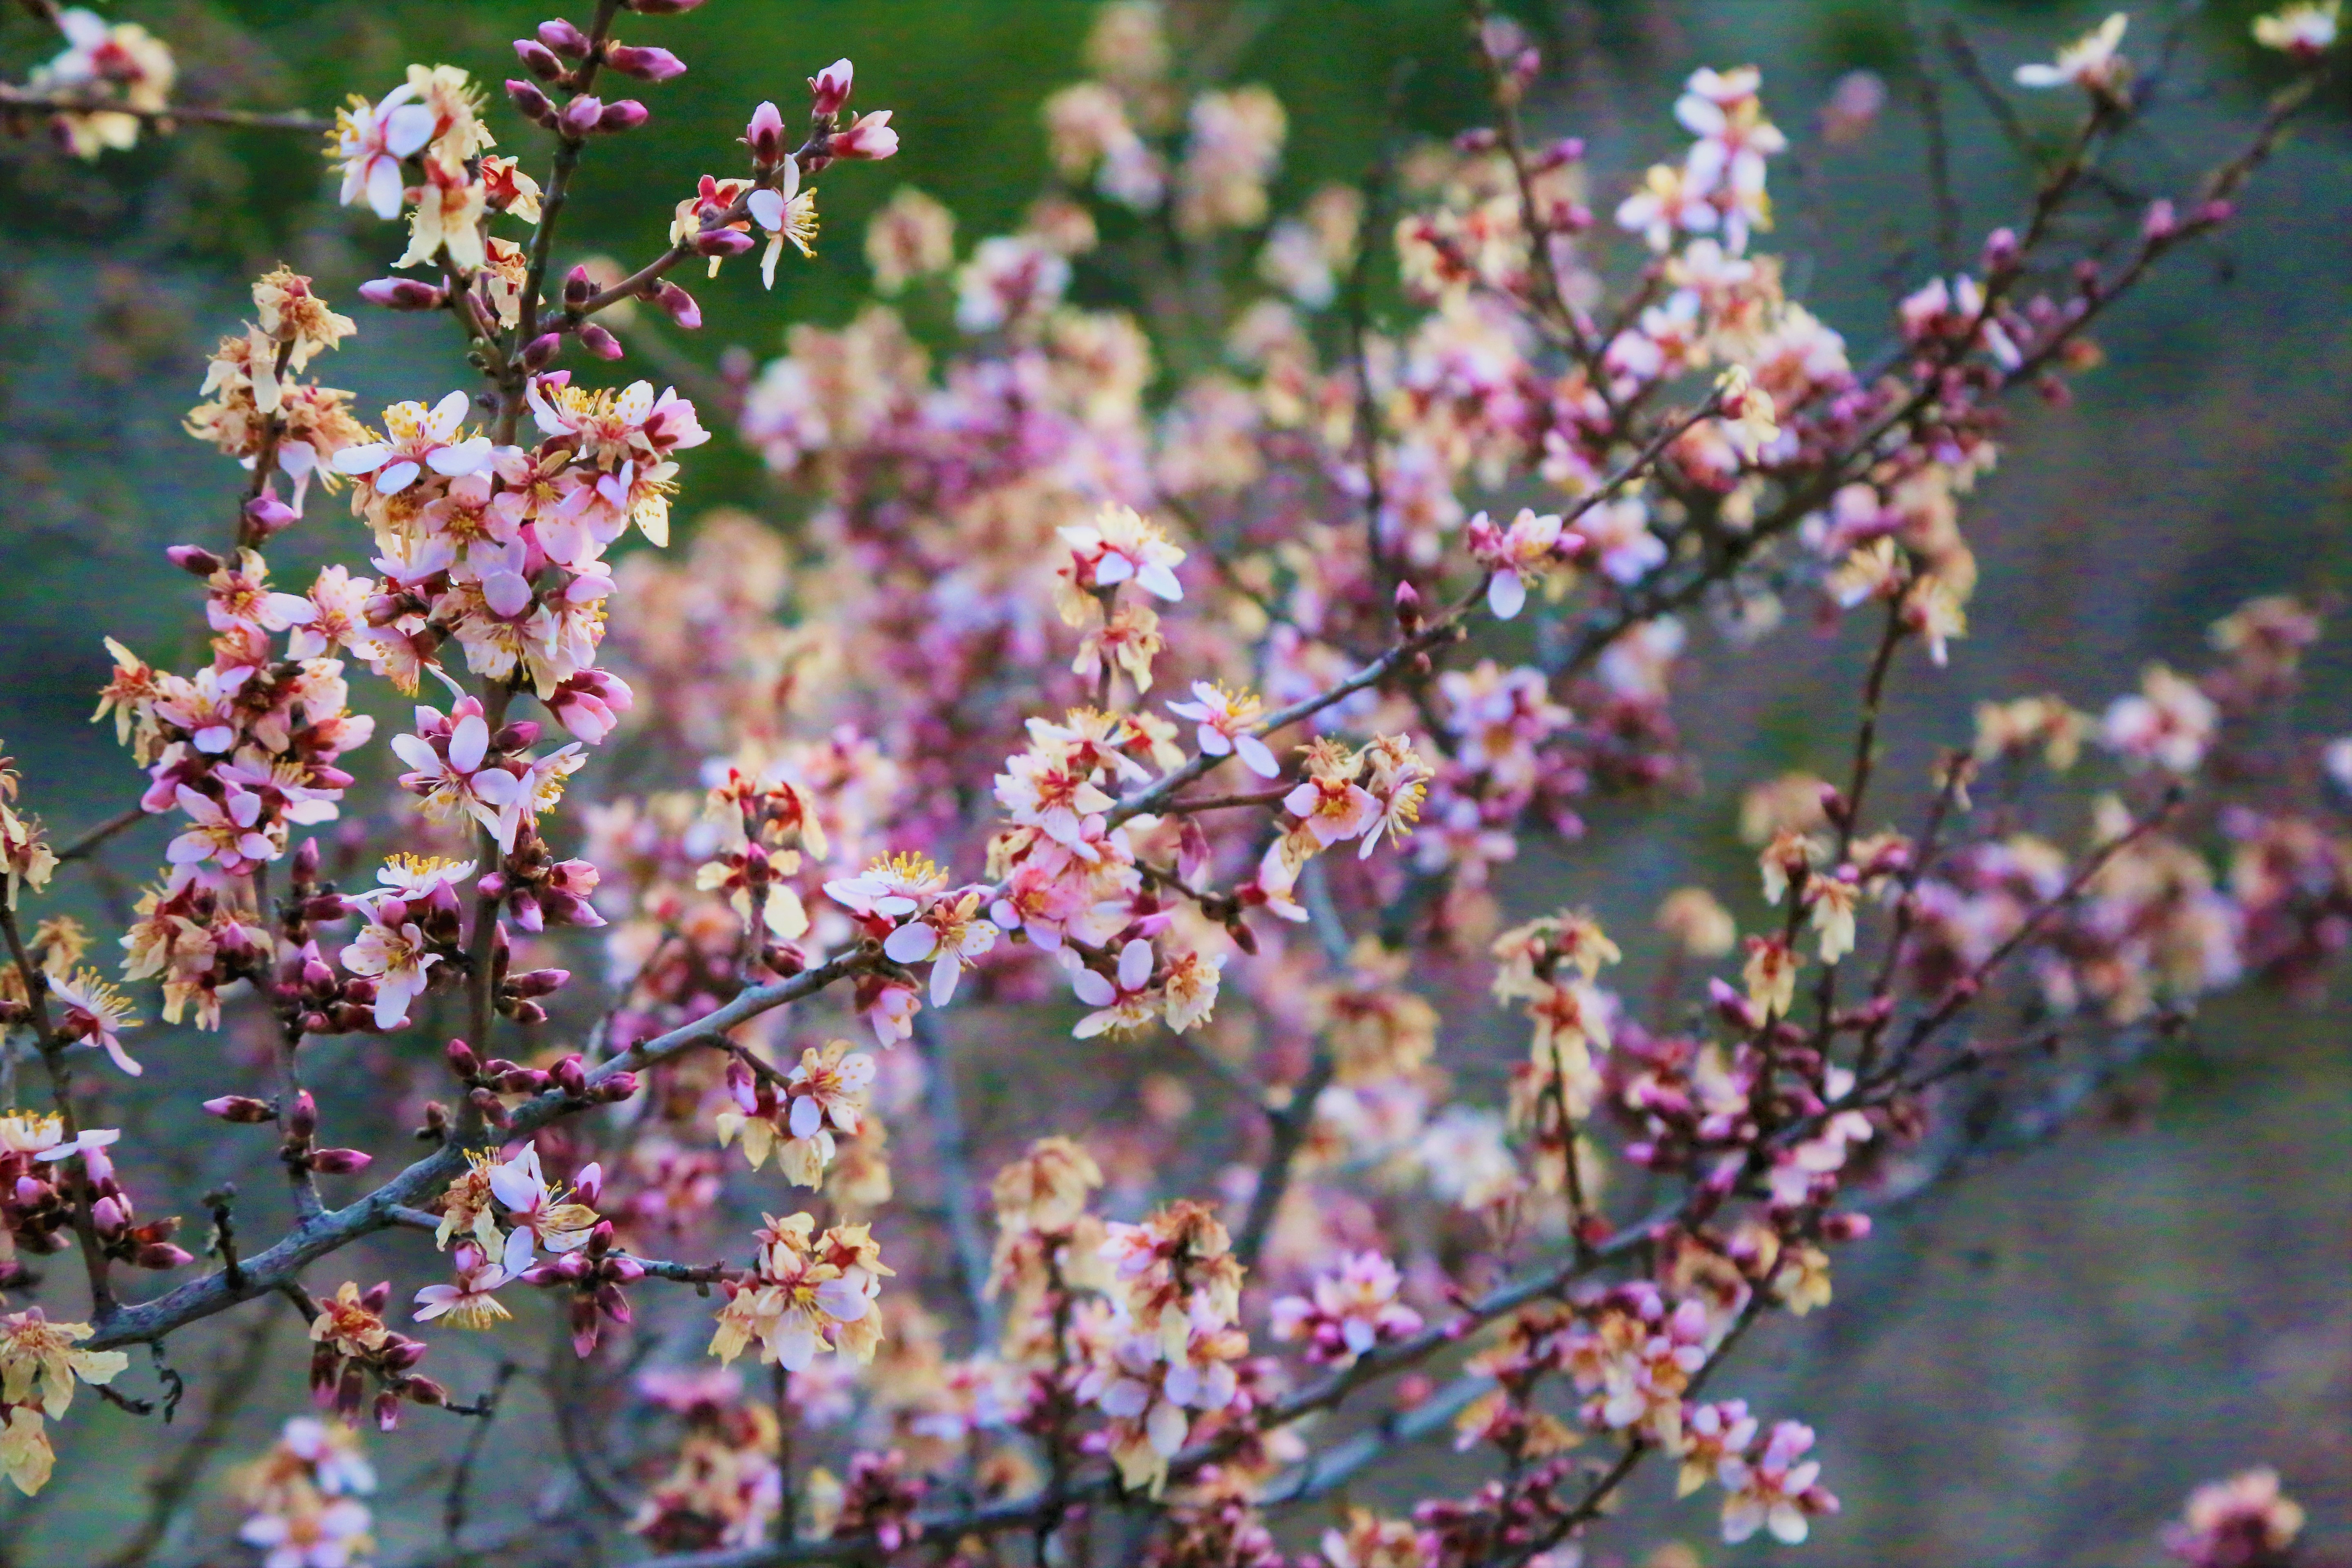
spring, nature, tree, flowers, almond, flower, plant, pink, branch, flowering plant, blossom, woody plant, red bud, redbud, annual plant, loosestrife and pomegranate family, wildflower, lilac, twig, perennial plant